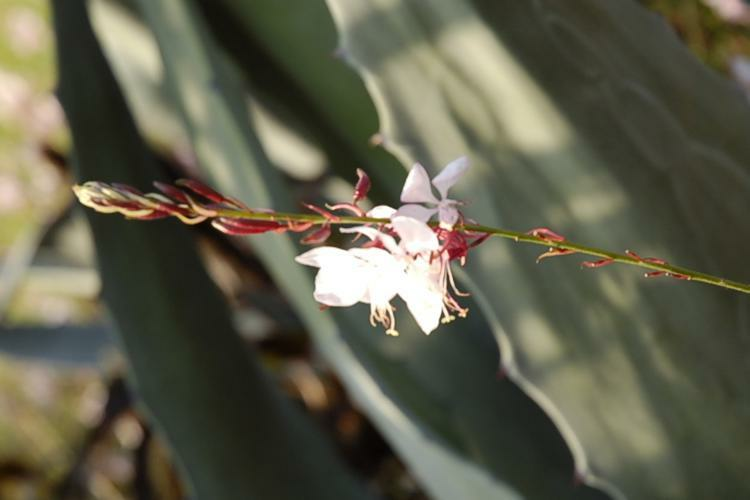
Flower: gaura